Breitnau

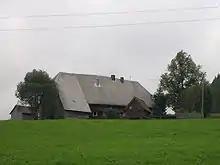
Farmhouse on the edge of Breitnau

Breitnau's economy is predominantly governed by the forestry industry and pastoral farming. In addition, tourism plays a rather small role near the B 50 federal highway. In summer, Breitnau is suitable for walking. If the weather is clear, there are views over the Upper Rhine Plain and to the Vosges beyond. Although the terrain is a high plateau over much of the area. there are steep trails down into the Höllental valley or through the Ravenna Gorge. In winter Breitnau is used for cross country skiing; in particular there is a "loipe", the "Thurnerspur", and a link to the cross country trail from Schonach to Hinterzarten. Three small ski lifts are used for local downhill skiing.